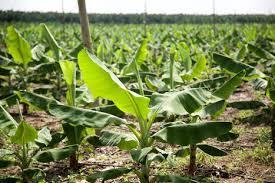
Hili ni shamba kubwa la migomba, migomba hiyo bado ni mchanga na ina majani mapana ya kijani kibichi na imepandwa kwa mpangilio mzuri katika mistari, udongo unaonekana kuwa tifu tifu na unapatikana katika eneo lenye ukubwa unao onekana kuwa mkubwa.